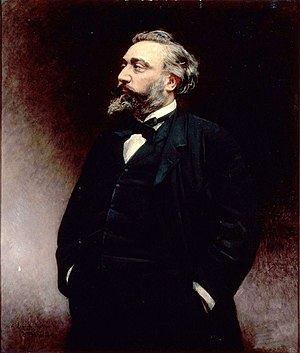
Léon Gambetta
Léon Gambetta var en fransk politiker under den tredje republik.